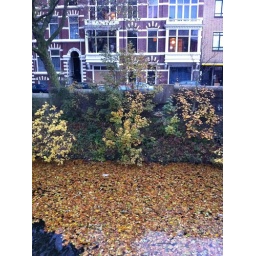
Bad van bladeren in het water van de Suezkade